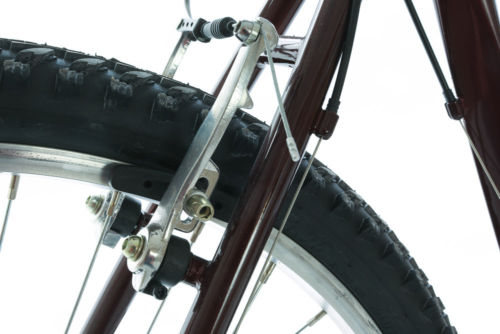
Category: bicycle